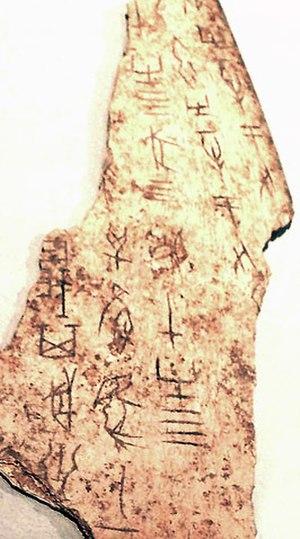
La dynastie Shang, également appelée la dynastie Yin, est selon l'historiographie chinoise la deuxième dynastie royale à avoir dominé la Chine, des environs de 1570 à 1045 av. J.-C. Elle succède à la dynastie Xia et, sur le plan archéologique, à la culture d'Erlitou entre 1800 et 1600 av. J.-C. et à la culture d'Erligang entre 1580 et 1400/1300 av. J.-C. La dynastie Shang précède celle des Zhou qui la supplante au milieu du XIᵉ siècle av. J.-C.
Le roi Wu Ding, né Zi Zhao, est le 22ᵉ roi de la dynastie Shang, dynastie pré-impériale. Il a régné selon l’historiographie traditionnelle environ pendant 60 ans de 1324 à 1265 av. J.-C. bien que les preuves archéologiques montrent qu'il a plutôt régné dans les premières décennies du XIIᵉ siècle. Il est le premier roi des Shang dont on a des preuves empiriques de l'existence, car sa tombe a été retrouvée, ainsi que celle de son épouse Fu Hao.